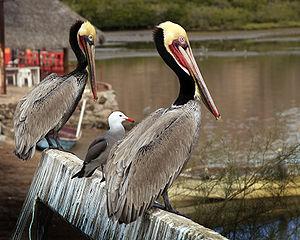
Deux pélicans (Pelecanus occidentalis) et un Goéland de Heermann Larus heermanni. Photo prise à San Carlos, dans le Sonora, au Mexique.